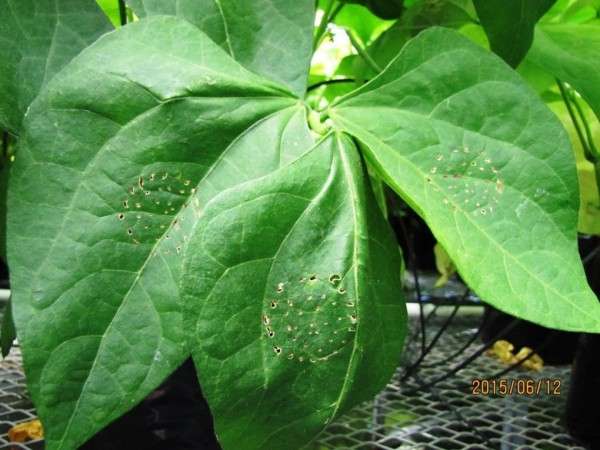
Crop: unknown
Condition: bean